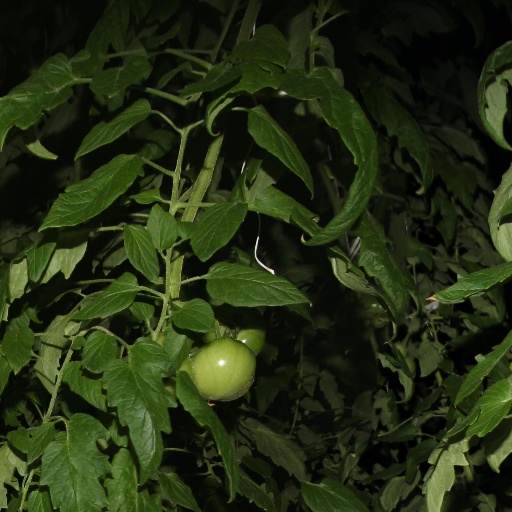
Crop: tomato